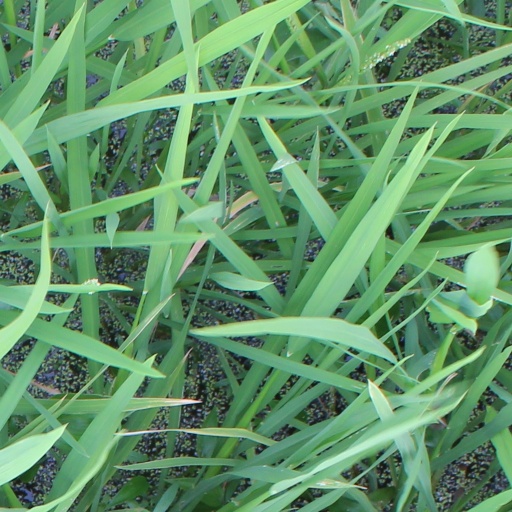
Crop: rice